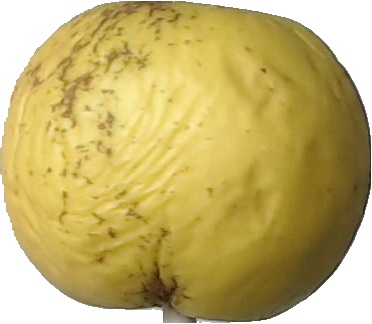
Label: apple_golden_1